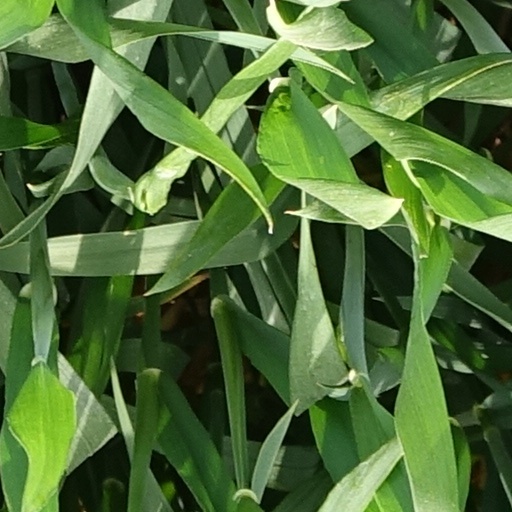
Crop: wheat